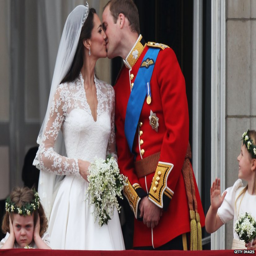
organization leader and his newly titled bride , the duchess kissed on the balcony after their wedding .